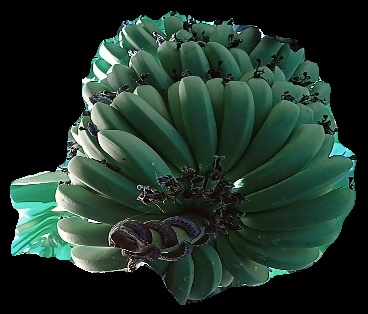
Variety: pachbale
Grade: grade1